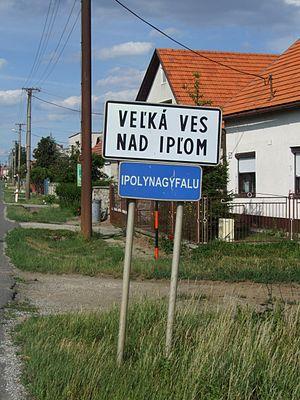
Veľká Ves nad Ipľom est un village de Slovaquie situé dans la région de Banská Bystrica.